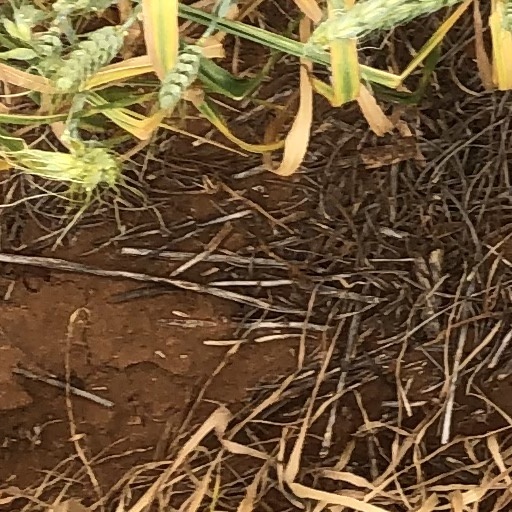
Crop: wheat